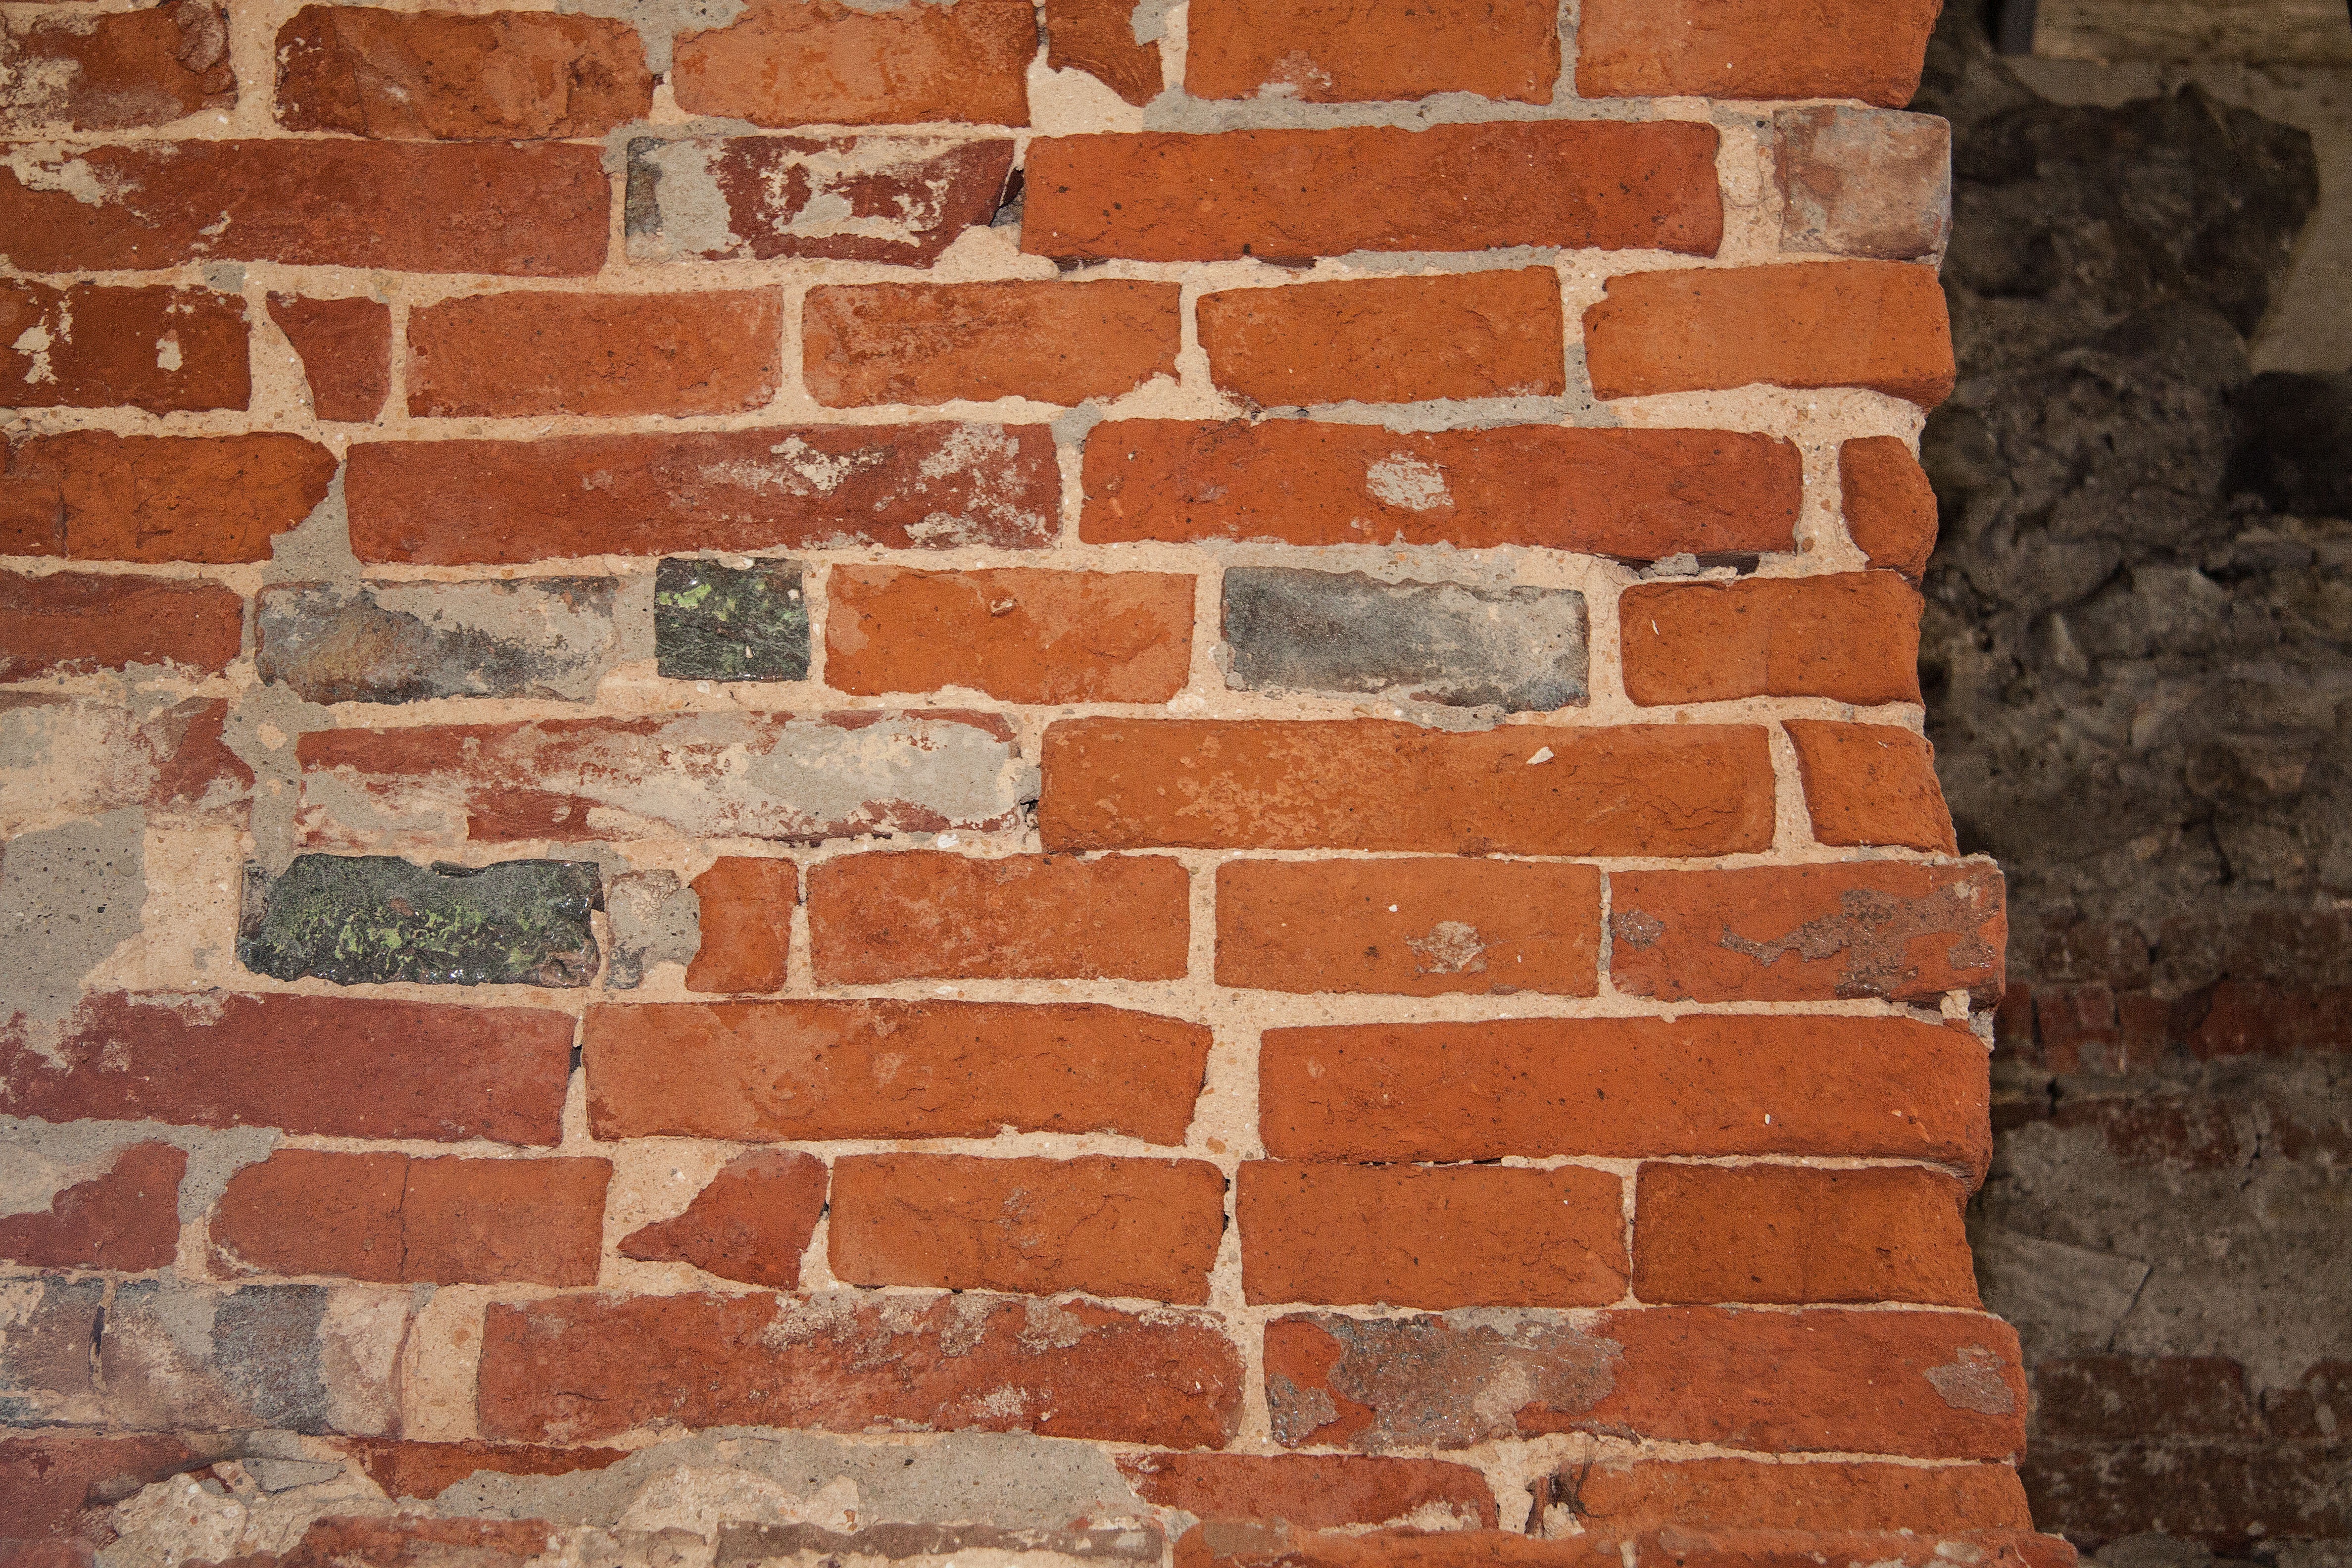
floor, old, wall, red, stone wall, brick, material, background, hard, brickwork, bricked, fund, whitish